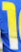
Number: 1